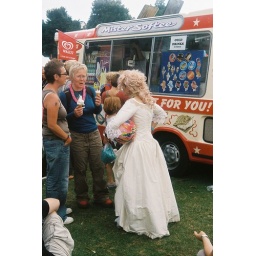
Two vanilla cornets resemble the white wedding dress worn by a visitor to Pride in Preston Park, Brighton.